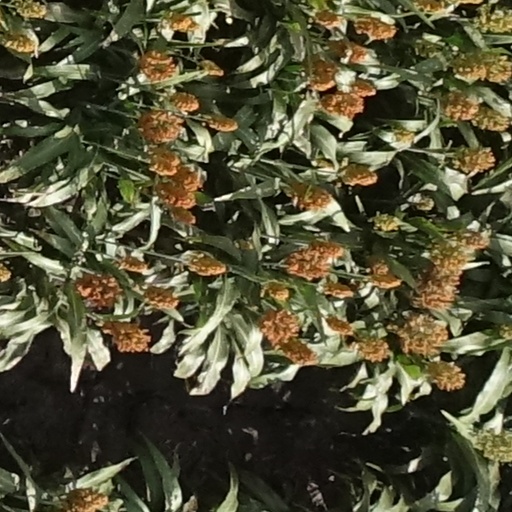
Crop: sorghum